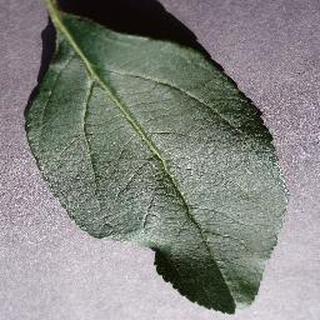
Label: healthy_apple